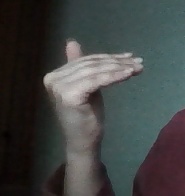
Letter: khaa